Movie ranch

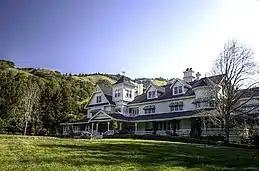
Skywalker Ranch Main House, 2009

Pioneertown, California, in the Morongo Basin region of Southern California's Mojave Desert in San Bernardino County, California. The town started as a live-in Old West motion picture set on a movie ranch, built in the 1940s. The movie set was designed to also provide a place for the actors to live, while having their homes used as part of the movie set. A number of Westerns and early television shows were filmed in Pioneertown, including "The Cisco Kid" and Edgar Buchanan's "Judge Roy Bean". Roy Rogers, Dick Curtis, and Russell Hayden were among the original developers and investors, and Gene Autry frequently filmed his show at the six-lane Pioneer Bowl bowling alley.